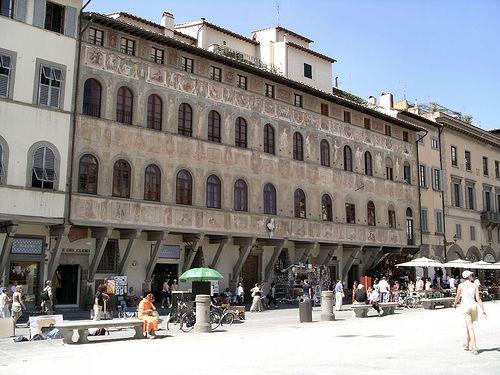
Weather: sun or clear